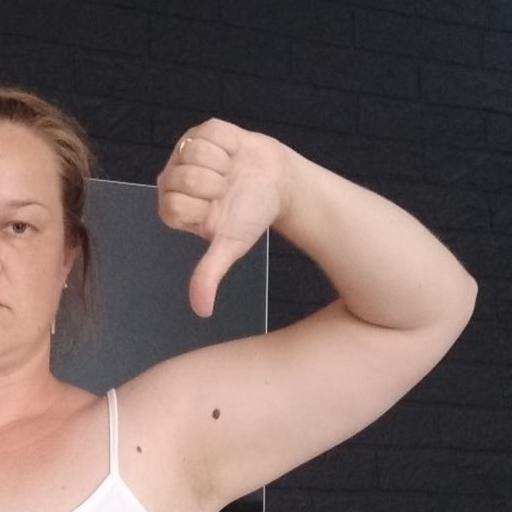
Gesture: dislike